Stiletto

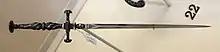
A 16th century stiletto

The stiletto was later adopted throughout Italy as the favored offensive thrusting knife ("arma manesca") of the medieval assassin,